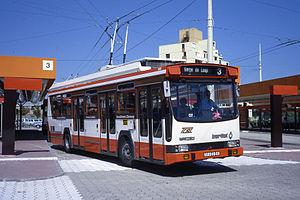
Un Berliet ER100 à Lyon en 1980
Le trolleybus de Lyon est un réseau de trolleybus qui dessert la ville française de Lyon et une partie de son agglomération. Il est constitué de neuf lignes qui sont propriété du Syndicat mixte des transports pour le Rhône et l'agglomération lyonnaise et sont exploitées par Keolis Lyon sous la marque commerciale TCL. Le réseau date de 1935 et comporte actuellement neuf lignes. À l'époque de leur création, les trolleybus sont entrés en concurrence avec les tramways avant que ceux-ci soit supprimés. Aujourd'hui, le métro, les trolleybus et les tramways sont tous des moyens de transport efficaces. Les trolleybus sont notamment utiles pour desservir les vieilles rues de Lyon plus étroites que les avenues équipées de tramway. Lyon est une des trois dernières villes françaises à conserver un réseau de trolleybus, avec Limoges et Saint-Étienne.
Transports en commun lyonnais est le nom commercial du réseau de transport en commun des 59 communes de la métropole de Lyon, de la communauté de communes de l'Est lyonnais et de 7 communes limitrophes du département du Rhône, qui rassemblent au total environ 1,4 million d’habitants. Il s'agit du deuxième réseau de transports en commun urbains français. Le Syndicat mixte des transports pour le Rhône et l'agglomération lyonnaise en est l'autorité organisatrice et le propriétaire de la marque « TCL ».